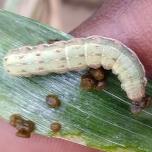
Crop: Onion
Condition: caterpillar-p